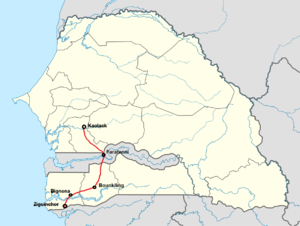
Voici une liste des grandes routes du Sénégal.